Genealogies of a Crime

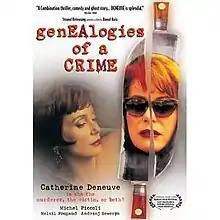

Genealogies of a Crime is a 1997 French-Portuguese crime film directed by Chilean filmmaker Raúl Ruiz. It was entered into the 47th Berlin International Film Festival where it won the Silver Bear for an outstanding artistic contribution. Despite being released in 1997 (1998 in the United States), the film was not released on DVD until 2005. Since, it has been included in multiple DVD anthologies of Ruiz’s works.